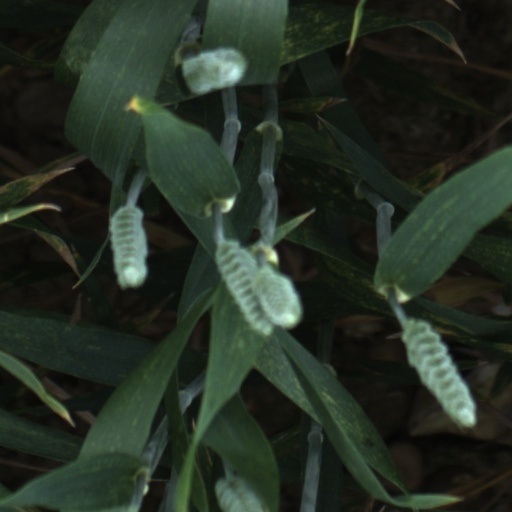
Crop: wheat